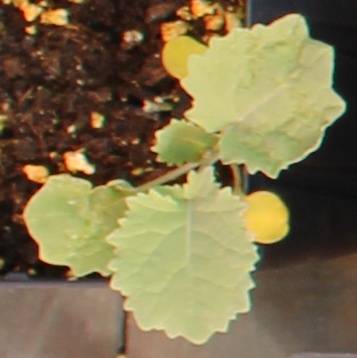
Label: Canola